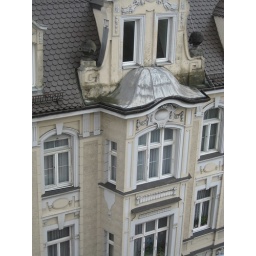
Pretty building in Augsburg next to my friend's office